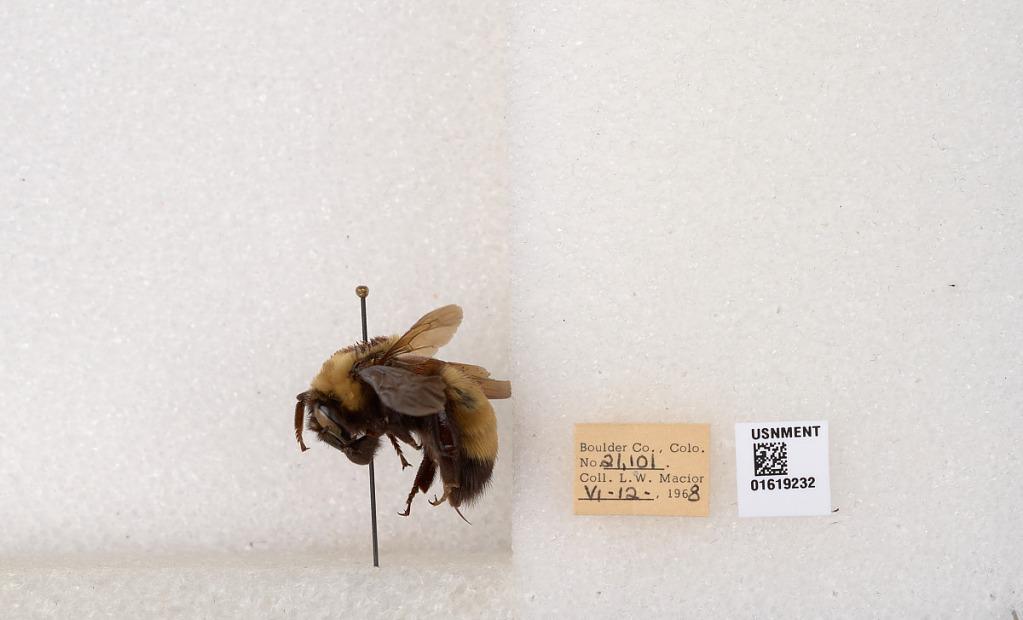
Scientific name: Bombus (Bombus) nevadensis Cresson